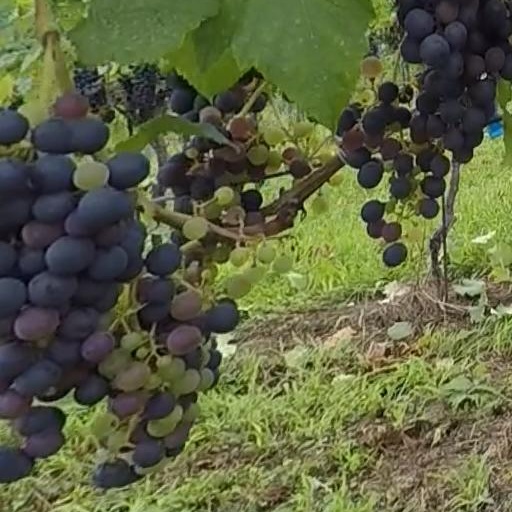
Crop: grape